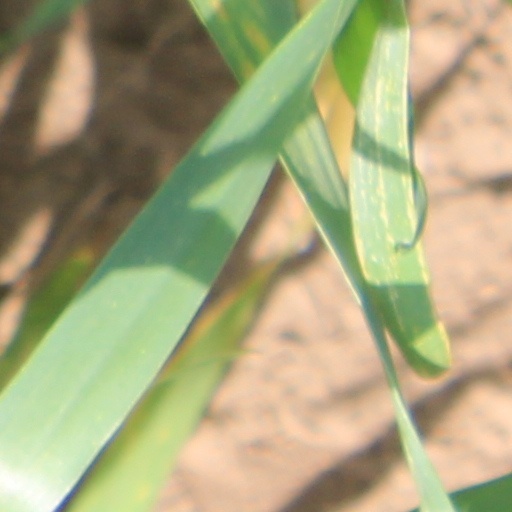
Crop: wheat